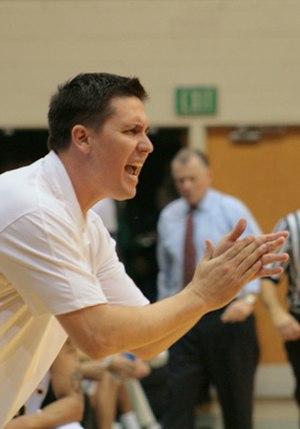
Rex Walters, né le 12 mars 1970, à Omaha, au Nebraska, est un joueur et entraîneur américain de basket-ball. Il évoluait au poste d'arrière.